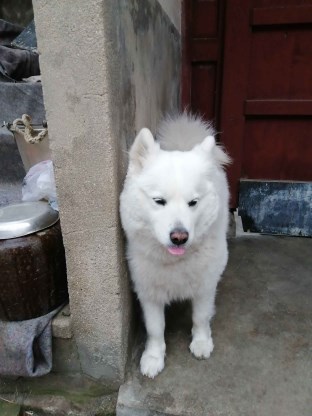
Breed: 2192-n000088-Samoyed